Cetrelia

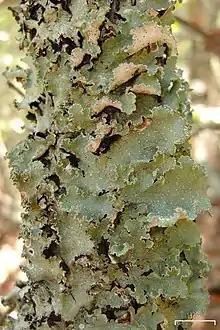
"Cetrelia chicitae"; scale bar is 1 cm

"Cetrelia rhytidocarpa" , transferred from "Cetraria" to "Cetrelia" by H. Thorsten Lumbsch in 1988, is now classified as the type species of "Cetreliopsis".